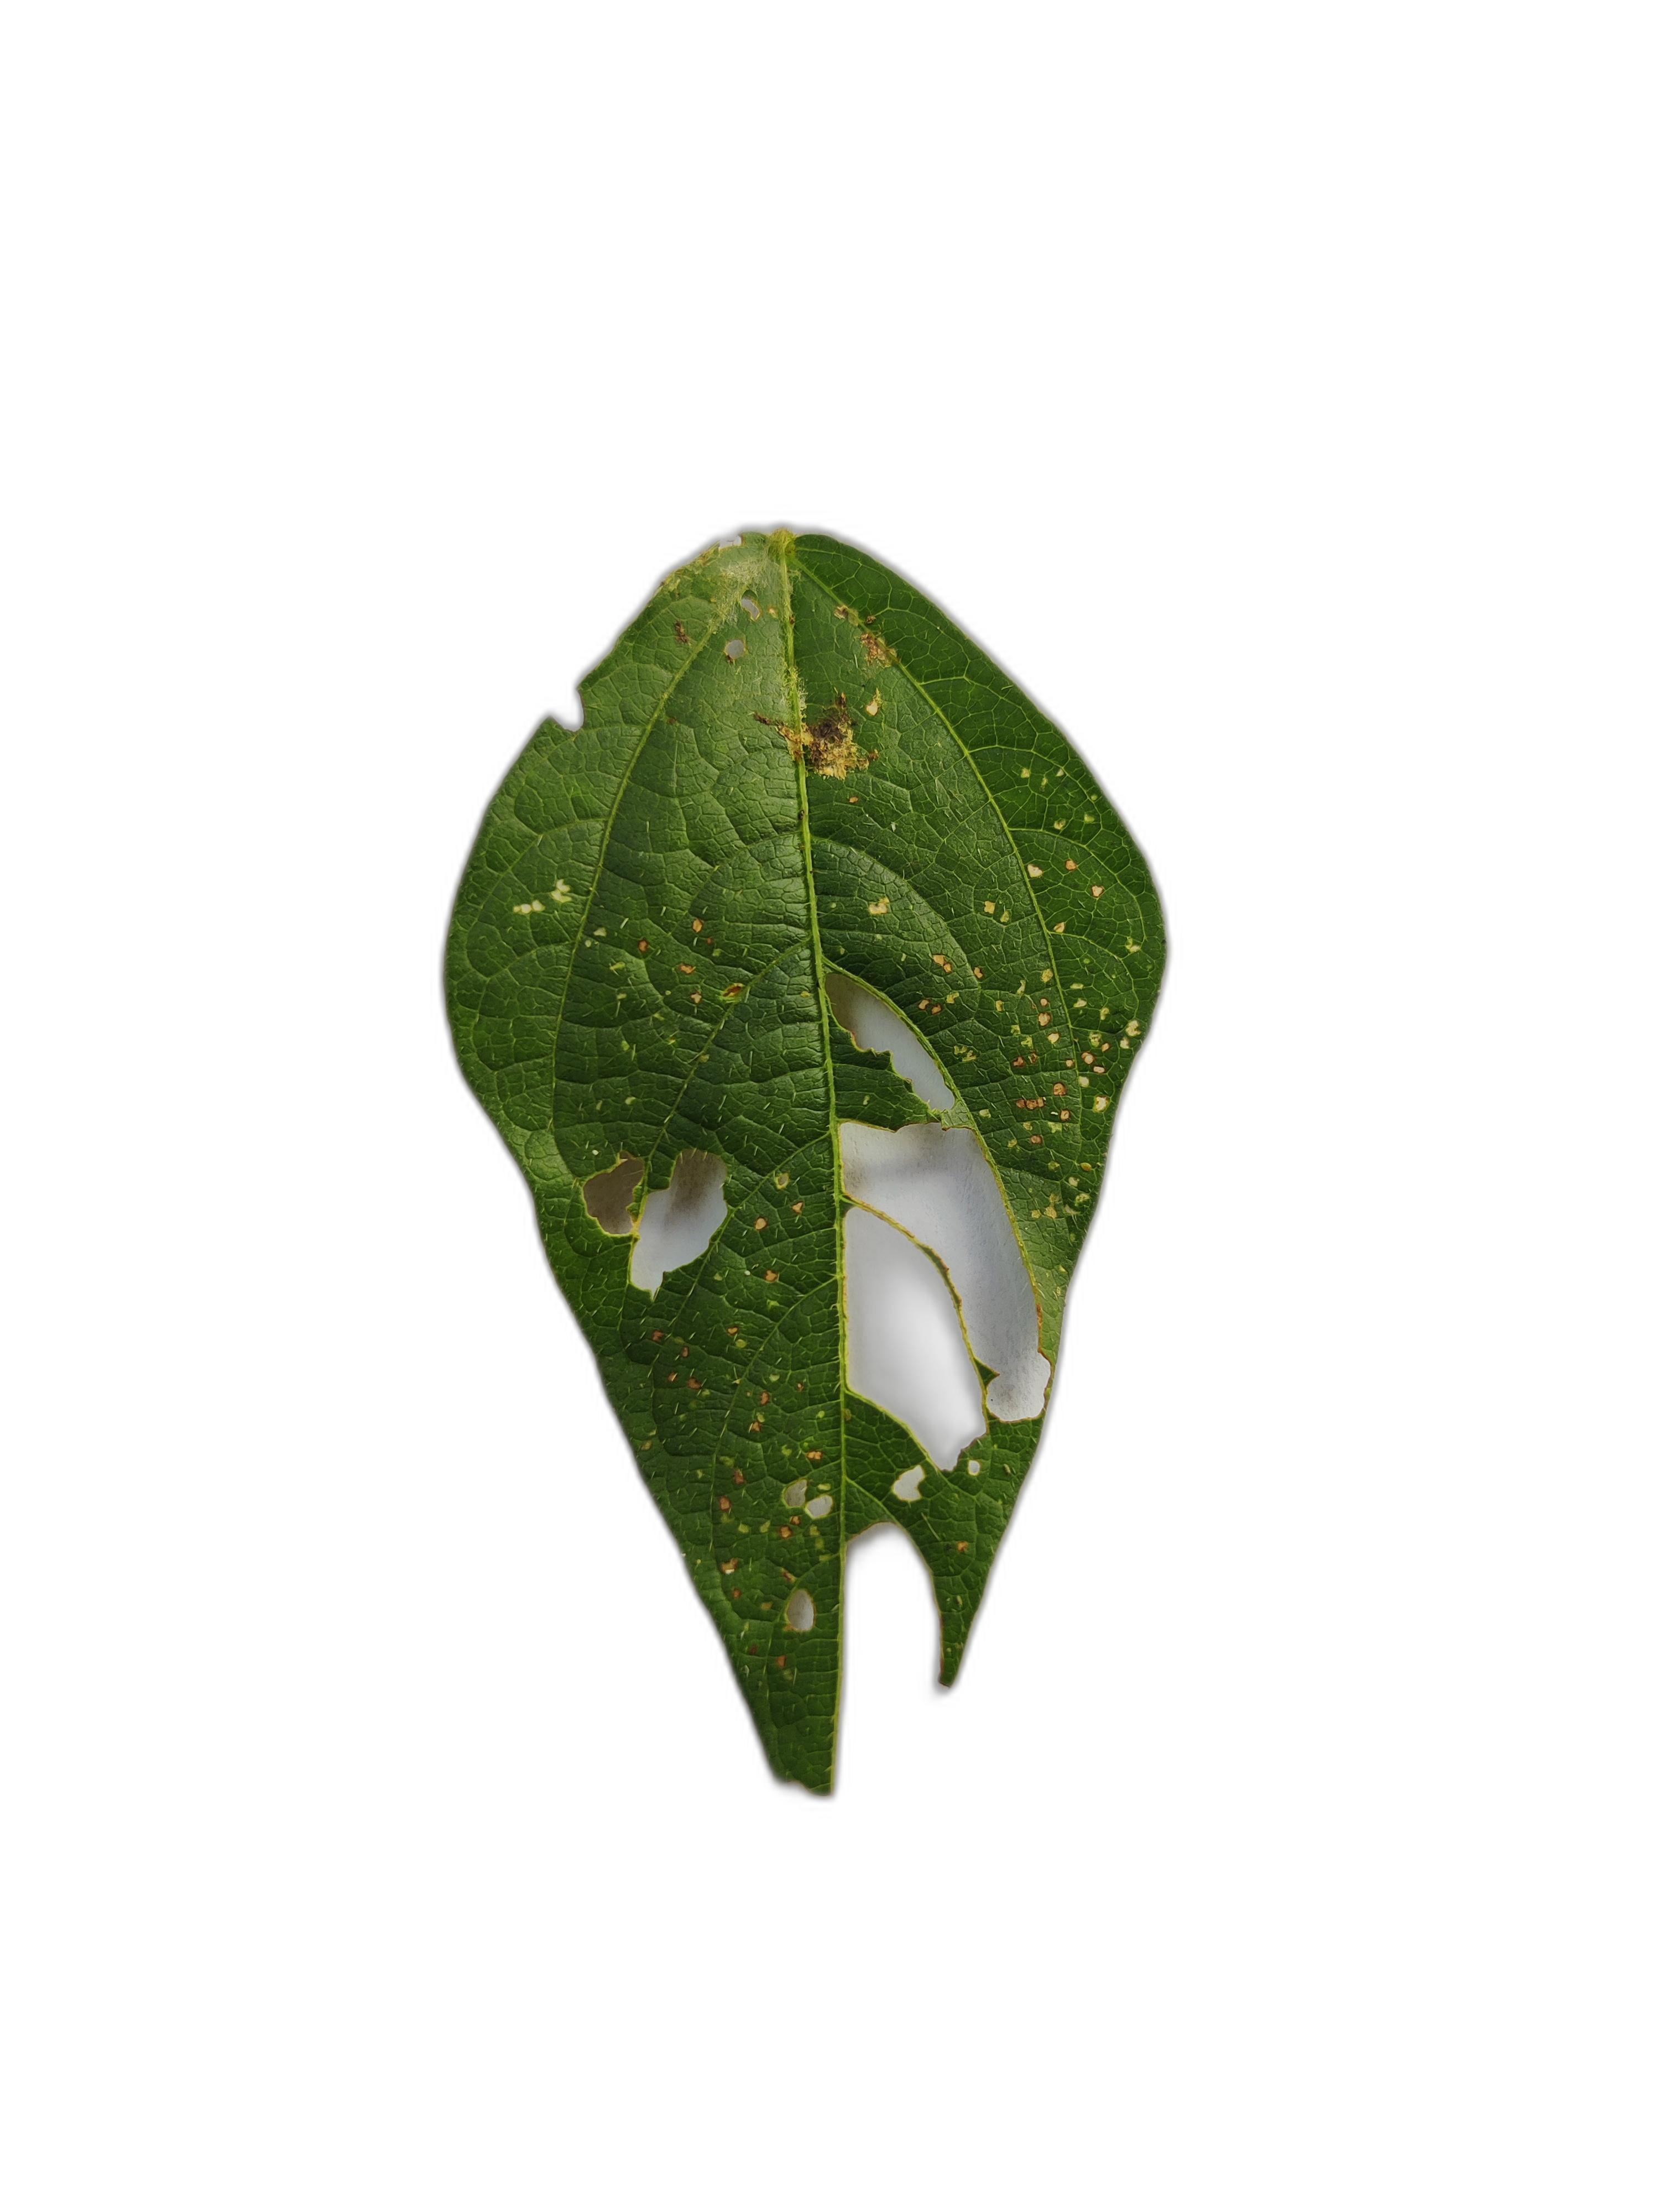
Label: Cercospora leaf spot